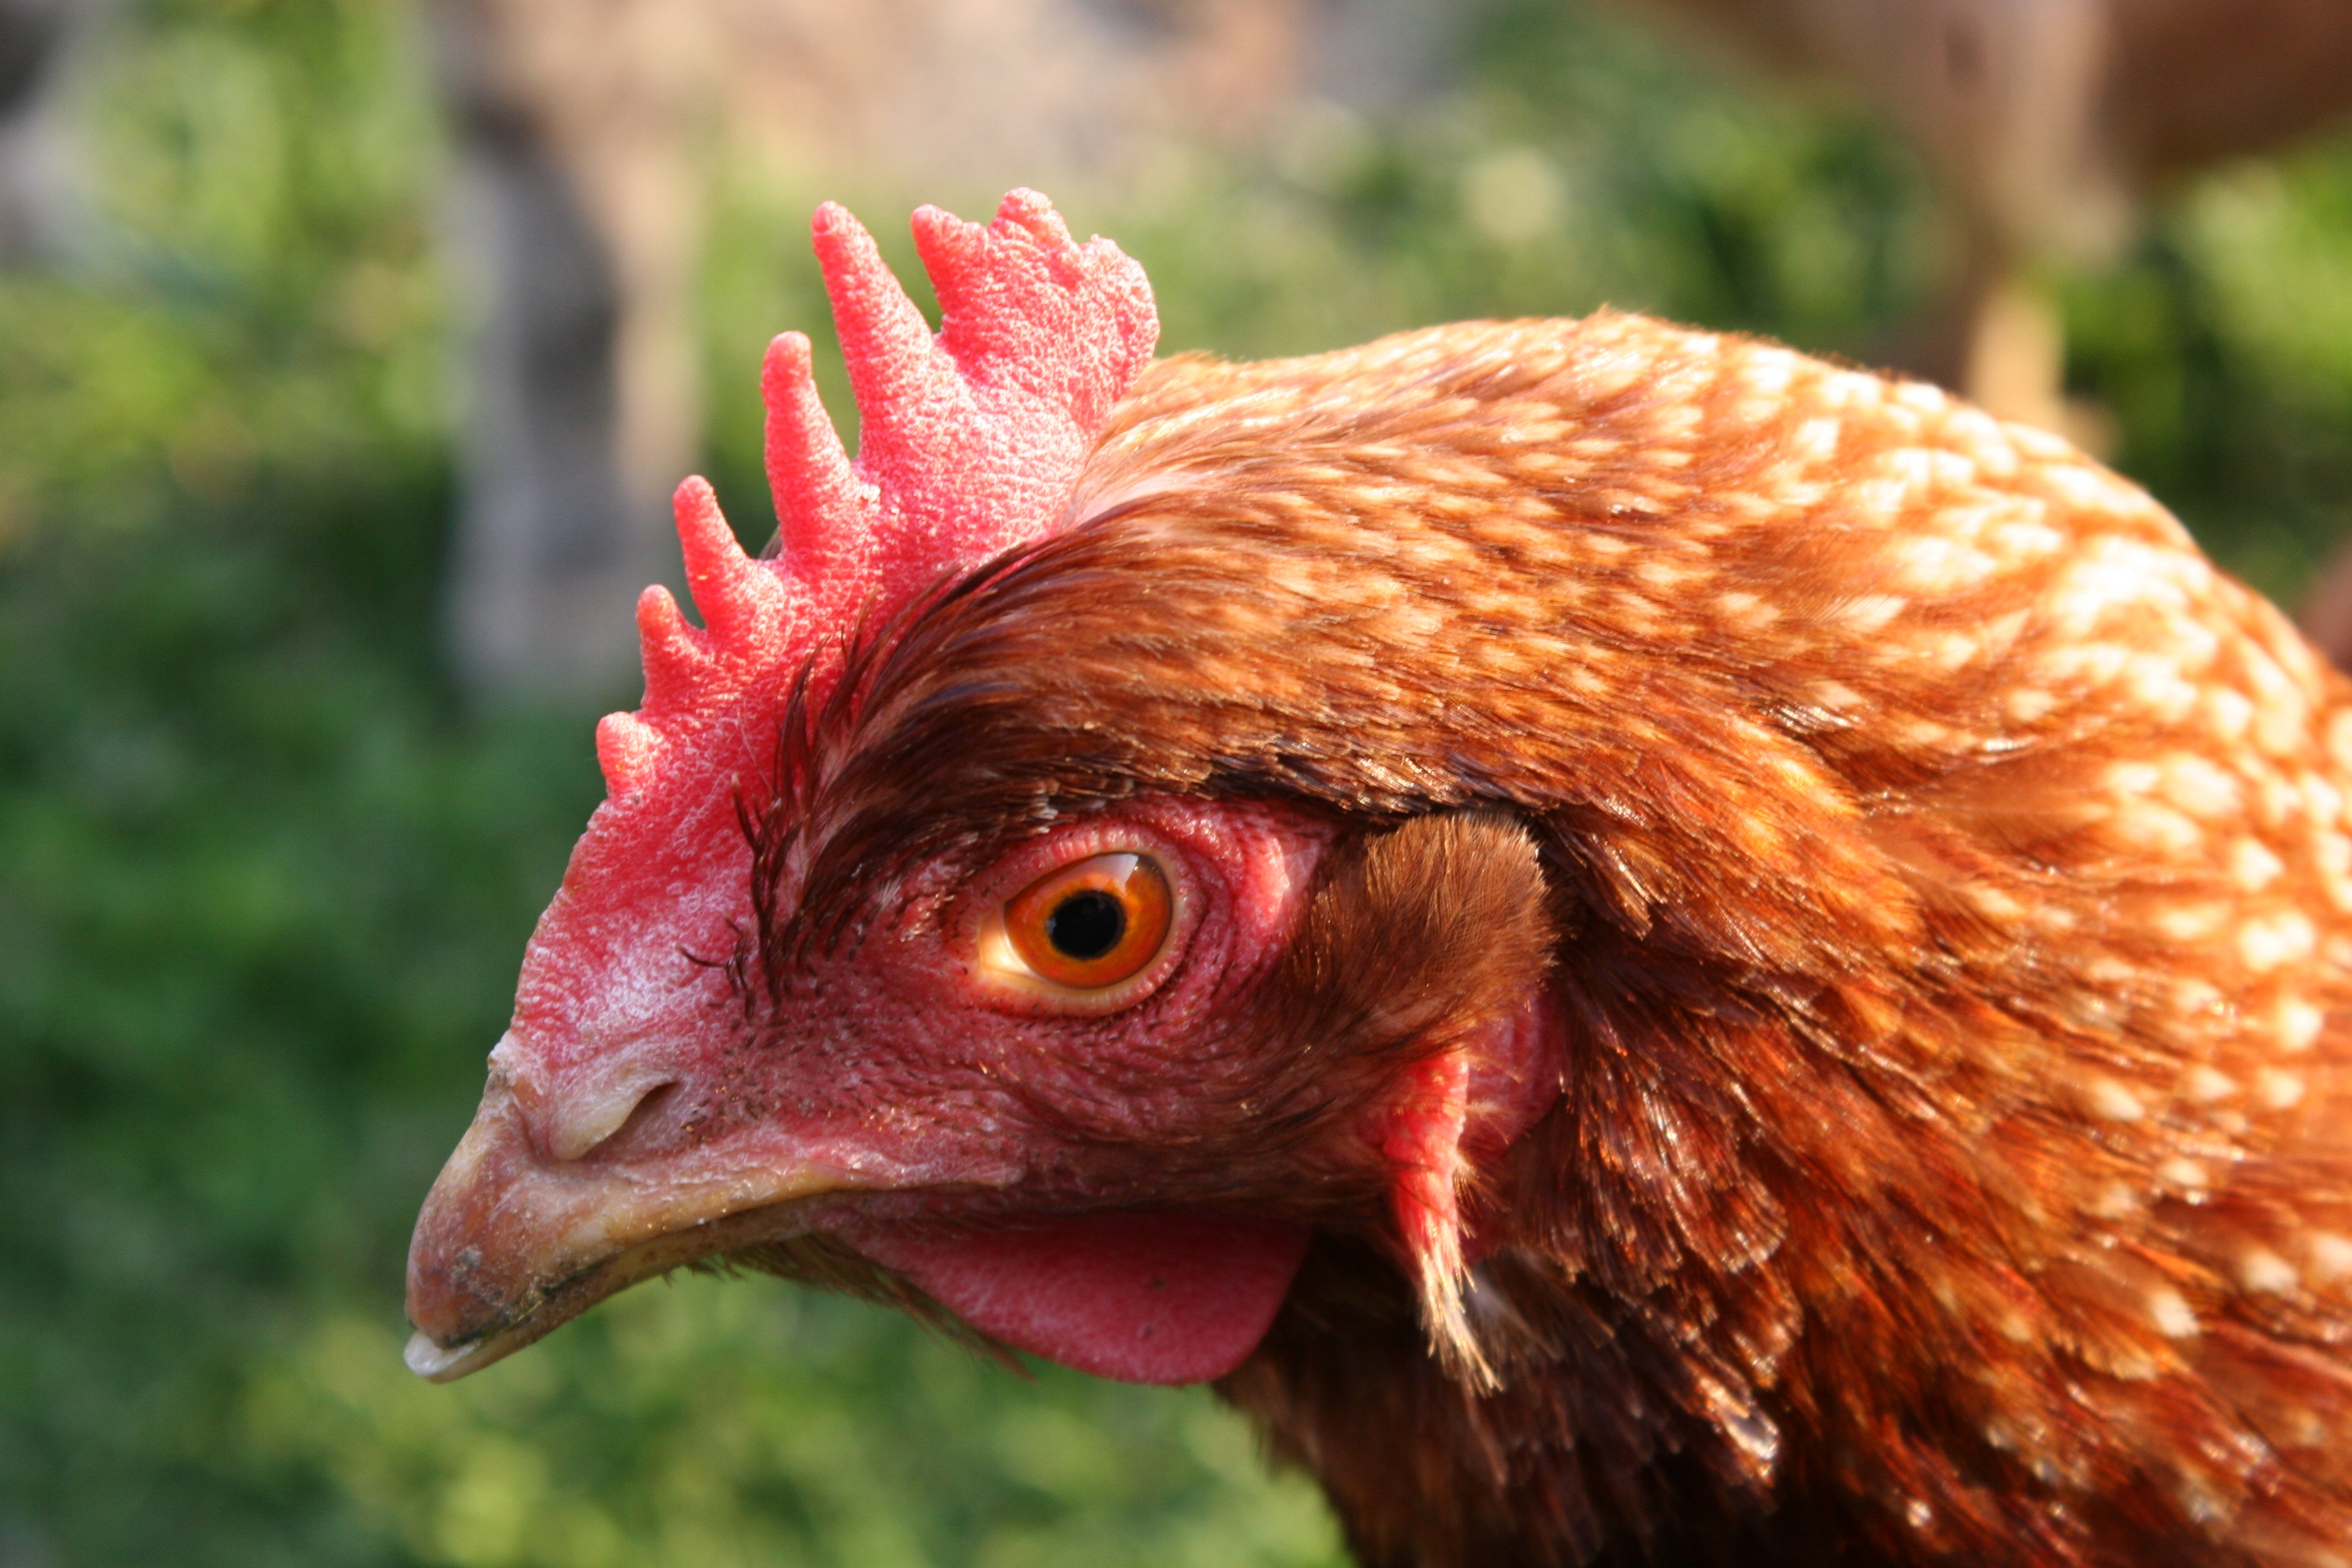
bird, wildlife, beak, brown, chicken, fowl, fauna, close up, galliformes, head, vertebrate, bill, phasianidae, comb